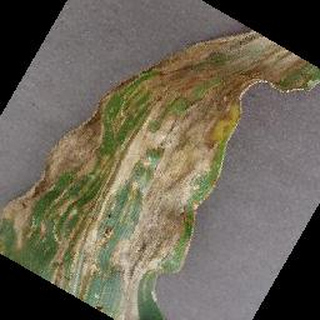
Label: corn_cercospora_leaf_spot